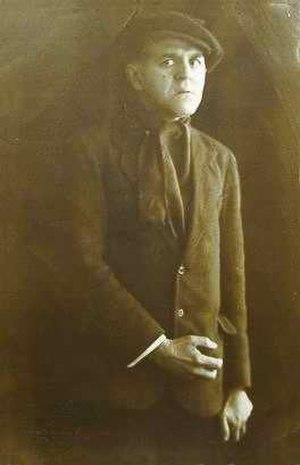
Mikhaïl Nikolaïevitch Soloviev-Savoyarov, né le 30 novembre 1876 à Moscou, mort le 4 août 1941 dans la même ville, dit Mikhaïl Savoyarov, son pseudonyme vient du mot français « Savoie », « Savoye », «Savoyard», est chansonnier russe, artiste de cabaret, compositeur, poète et mim-excentrique de l'époque du âge d'argent, le seul fumiste sur la scène de l'empire russe. Au début du XXᵉ siècle, il est connu pour l’exécution de ses propres chansons et couplets d'une grande connaissance et de la réputation d'un «artiste du style brut».